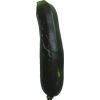
Label: dark_zucchini